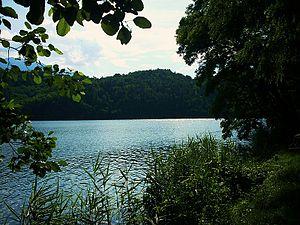
Le lac de Levico, est un lac alpin située dans la province autonome de Trente dans la région du Trentin-Haut-Adige dans le nord-est de l'Italie. C’est le « petit frère » du lac de Caldonazzo.